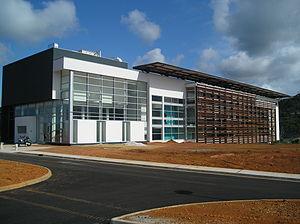
Matoury est une commune française, située dans le département de la Guyane. Avec Remire-Montjoly, cette ville constitue la banlieue résidentielle ainsi qu'une zone d'activité de Cayenne.
La situation économique de la Guyane est difficile, avec un fort taux de chômage de 20,6 % et un taux de couverture des importations par les exportations de 13,4 % en 2007. Les transferts sociaux ont un poids important dans l'économie.